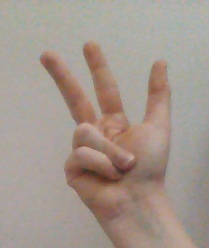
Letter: al